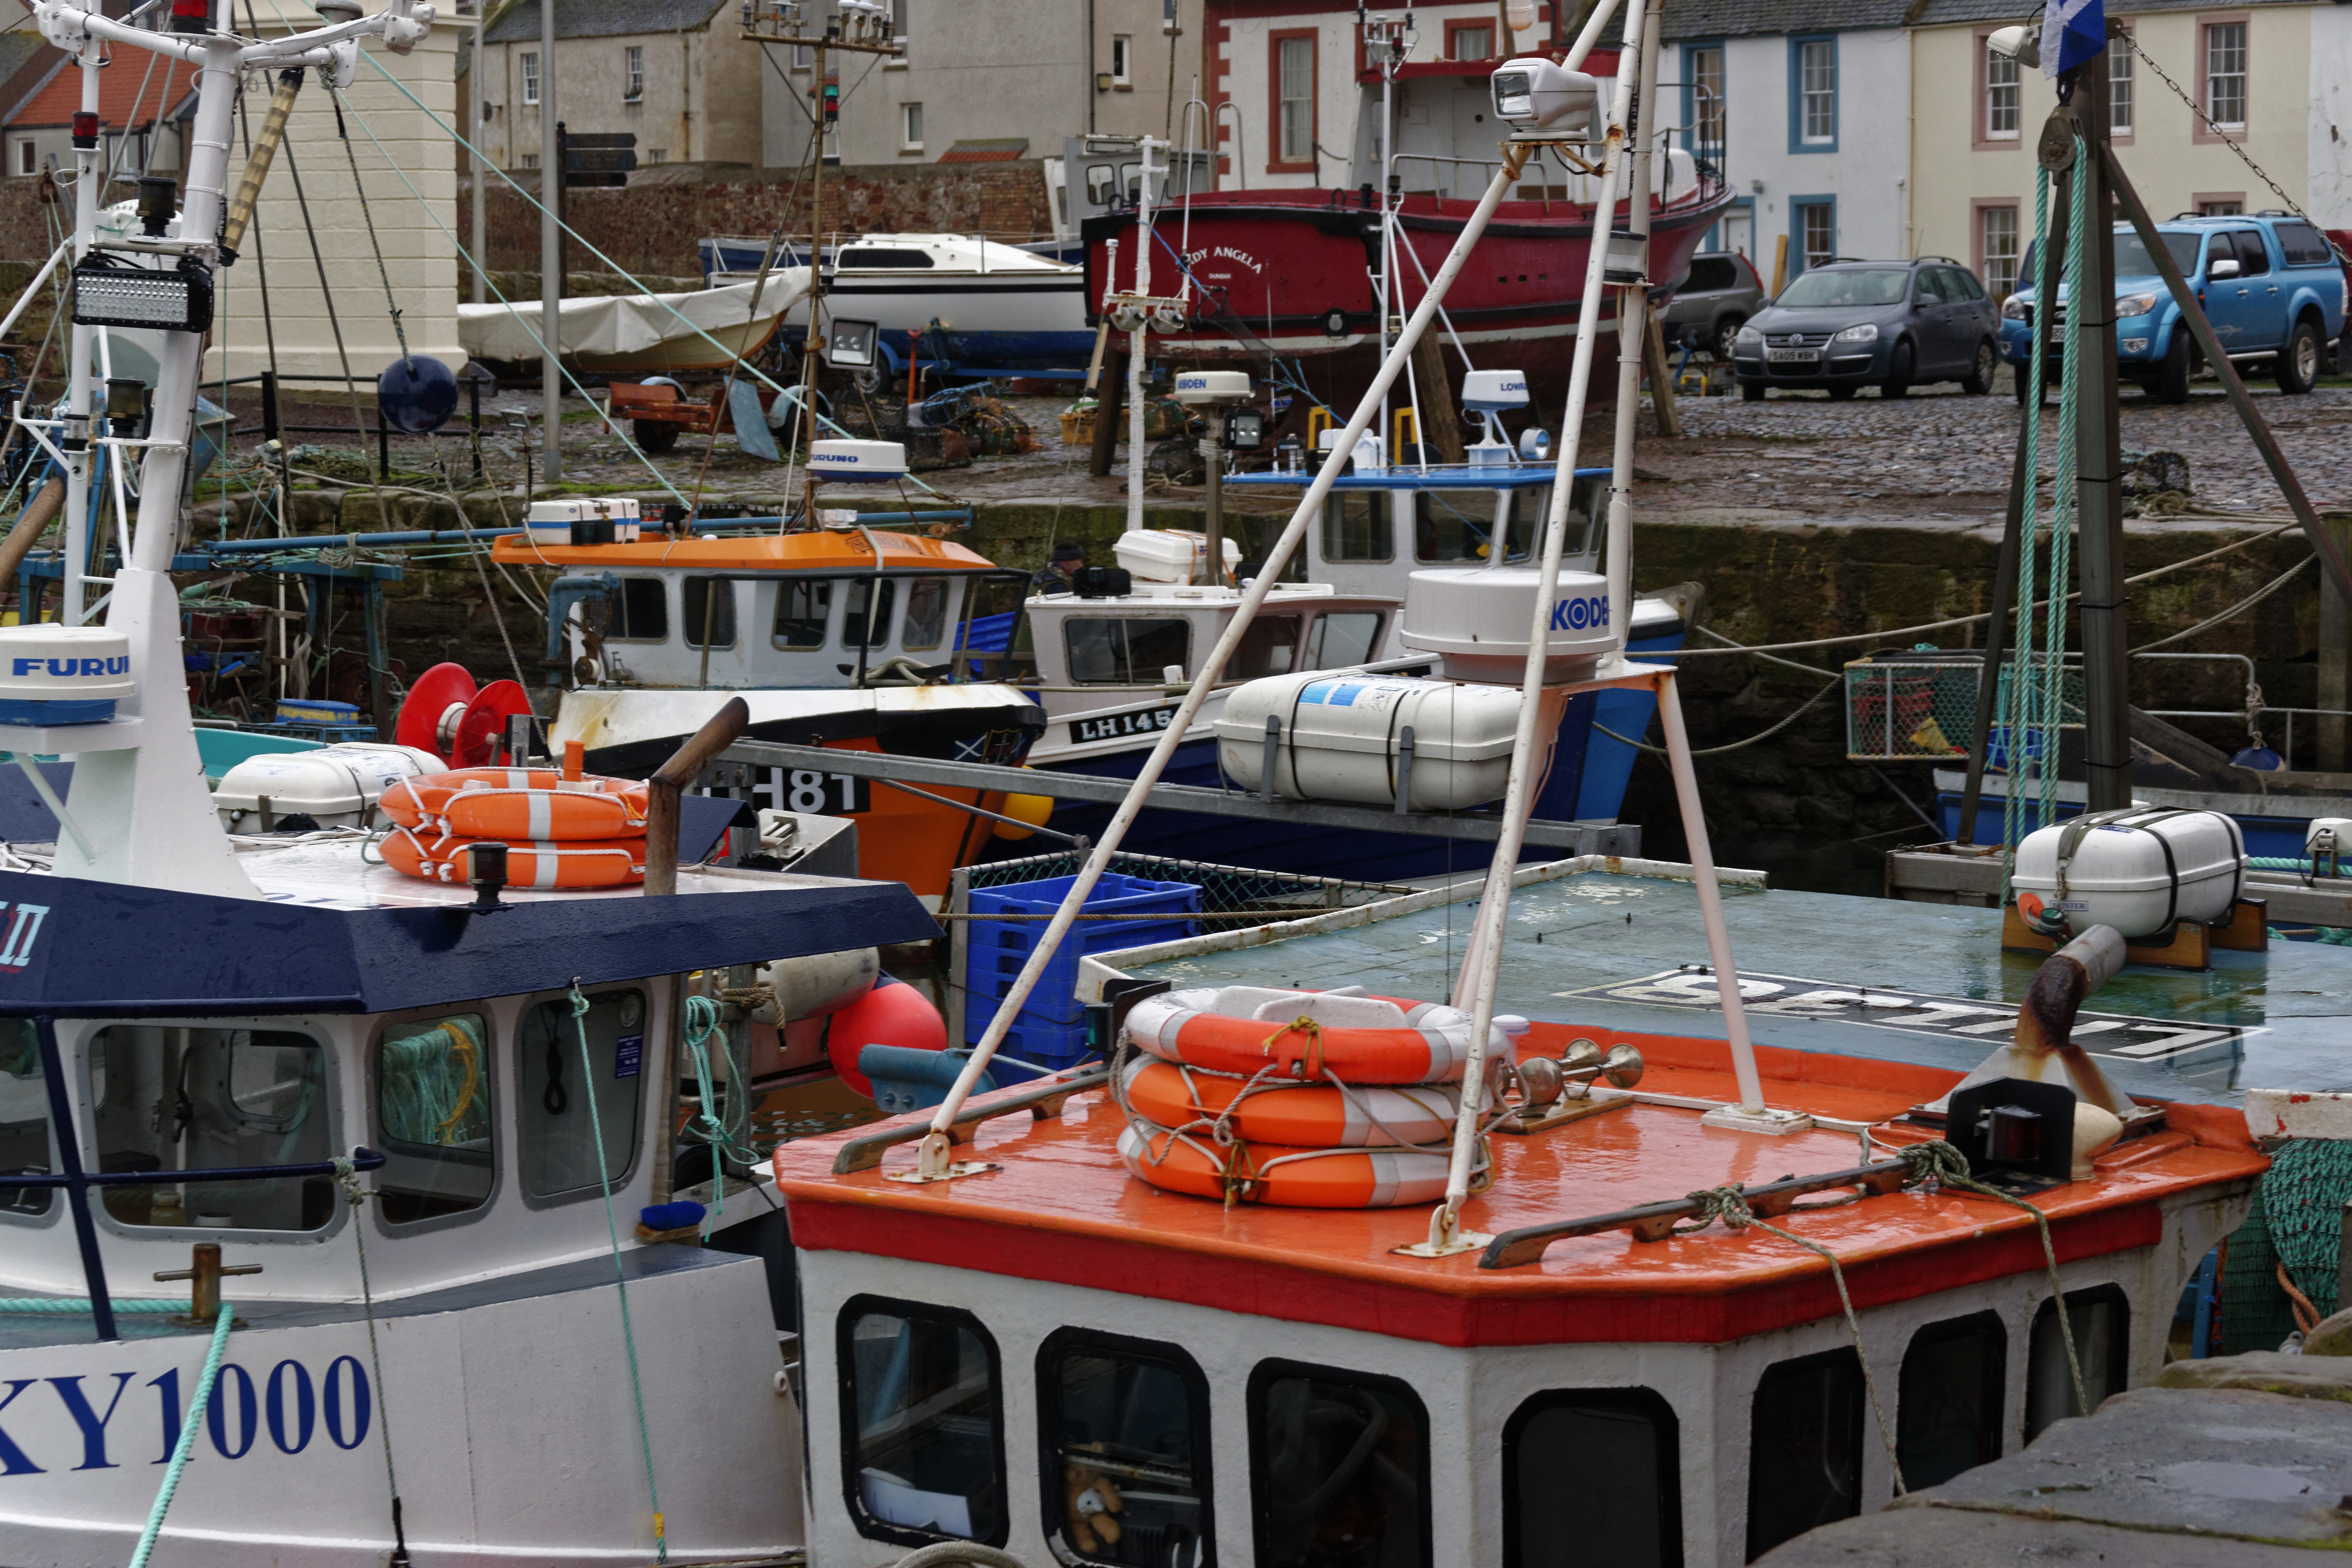
sea, water, outdoor, winter, dock, boat, house, fall, building, stone, orange, vessel, vehicle, fishing, mast, autumn, harbor, harbour, marina, port, stone wall, leisure, sailboat, sail boat, fishing boat, boats, cars, sanctuary, watercraft, harbour wall